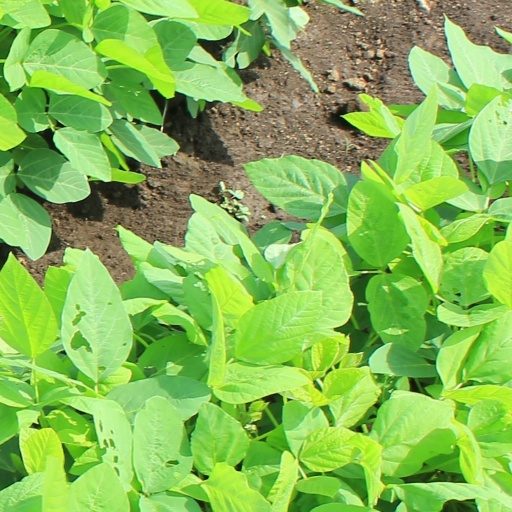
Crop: soybean